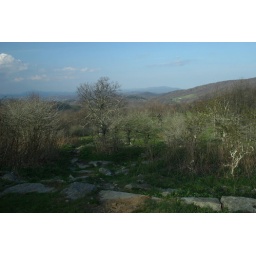
blue ridge parkway - near blowing rock nc - april 2009